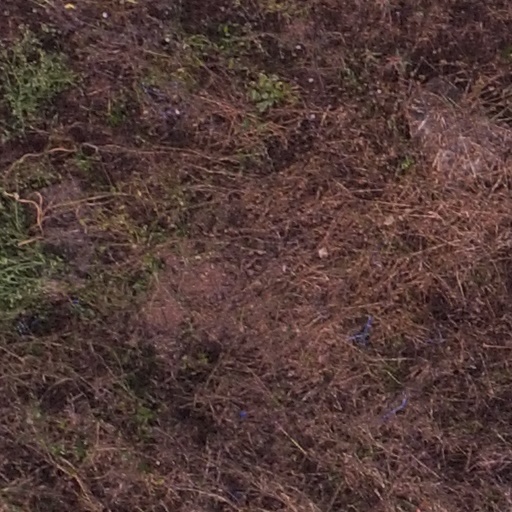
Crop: maize; corn